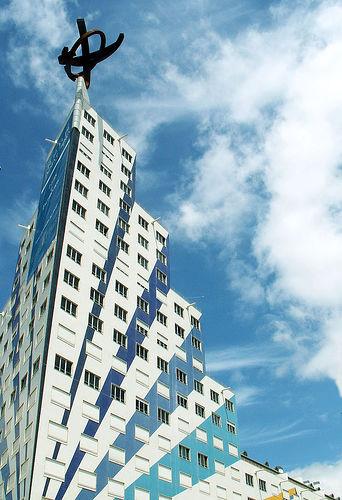
Weather: cloudy or overcast